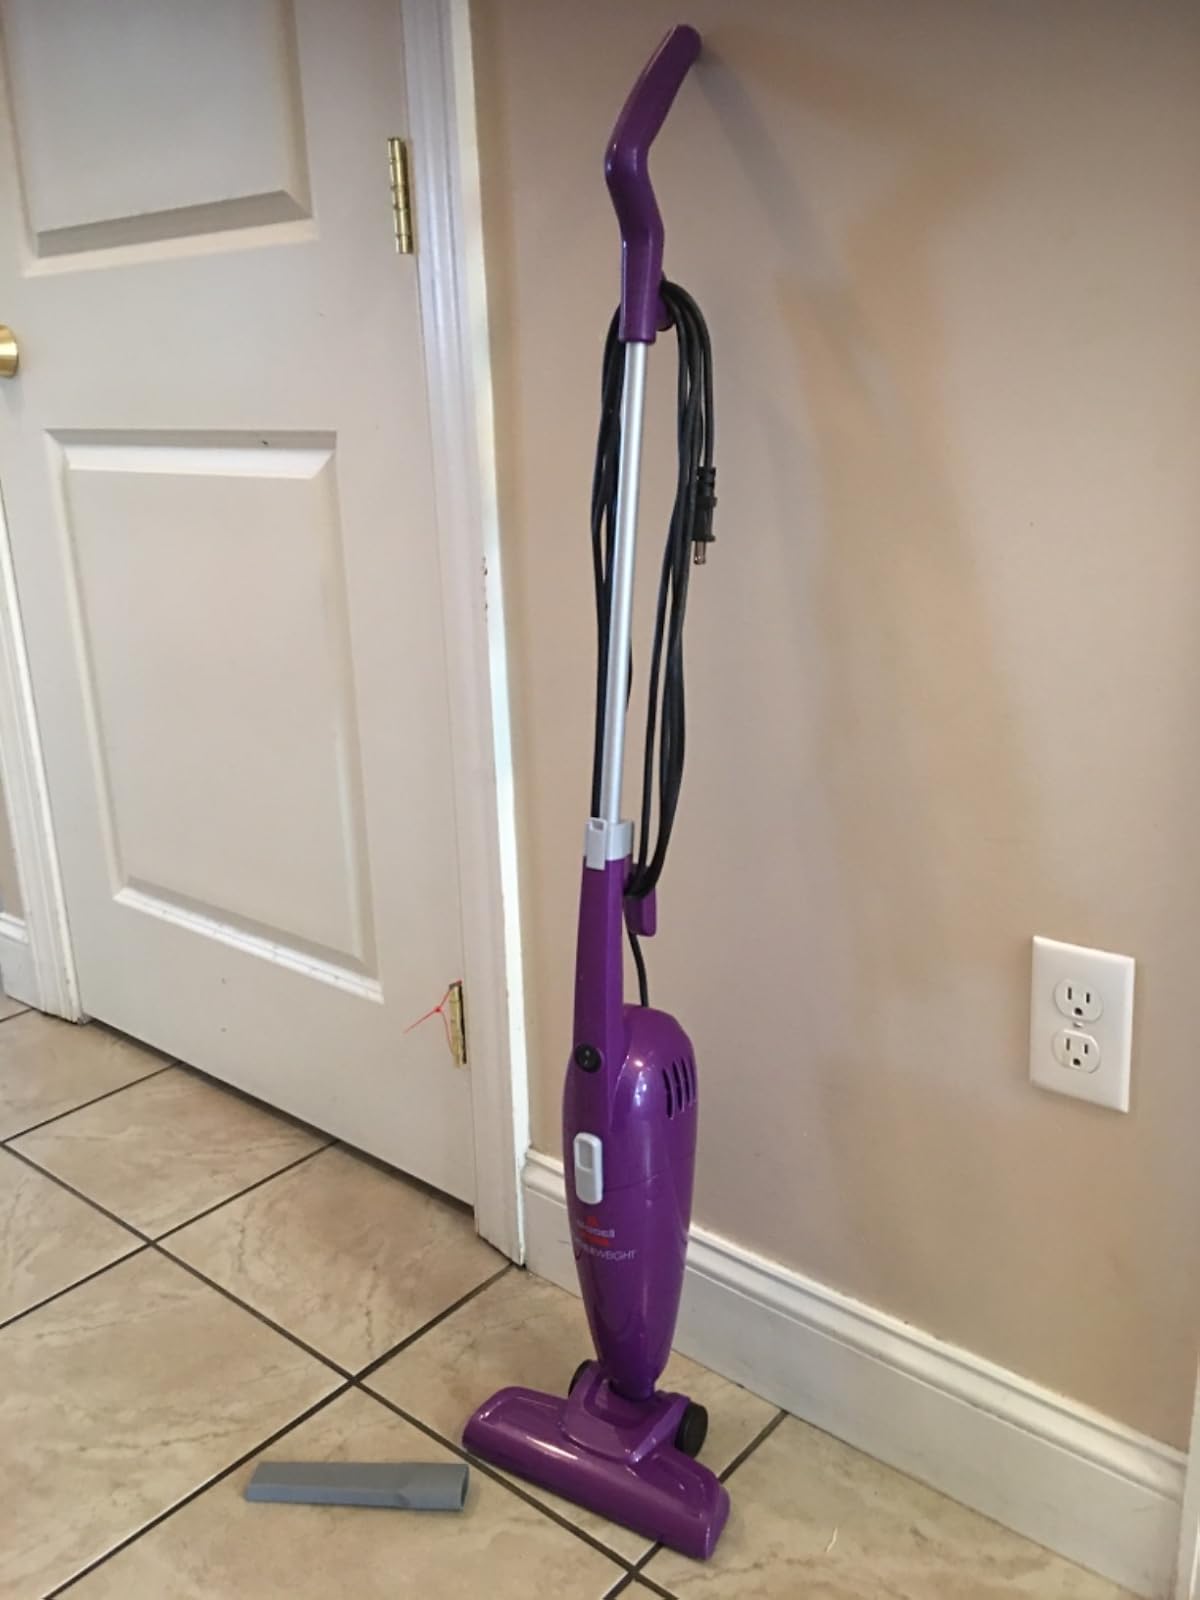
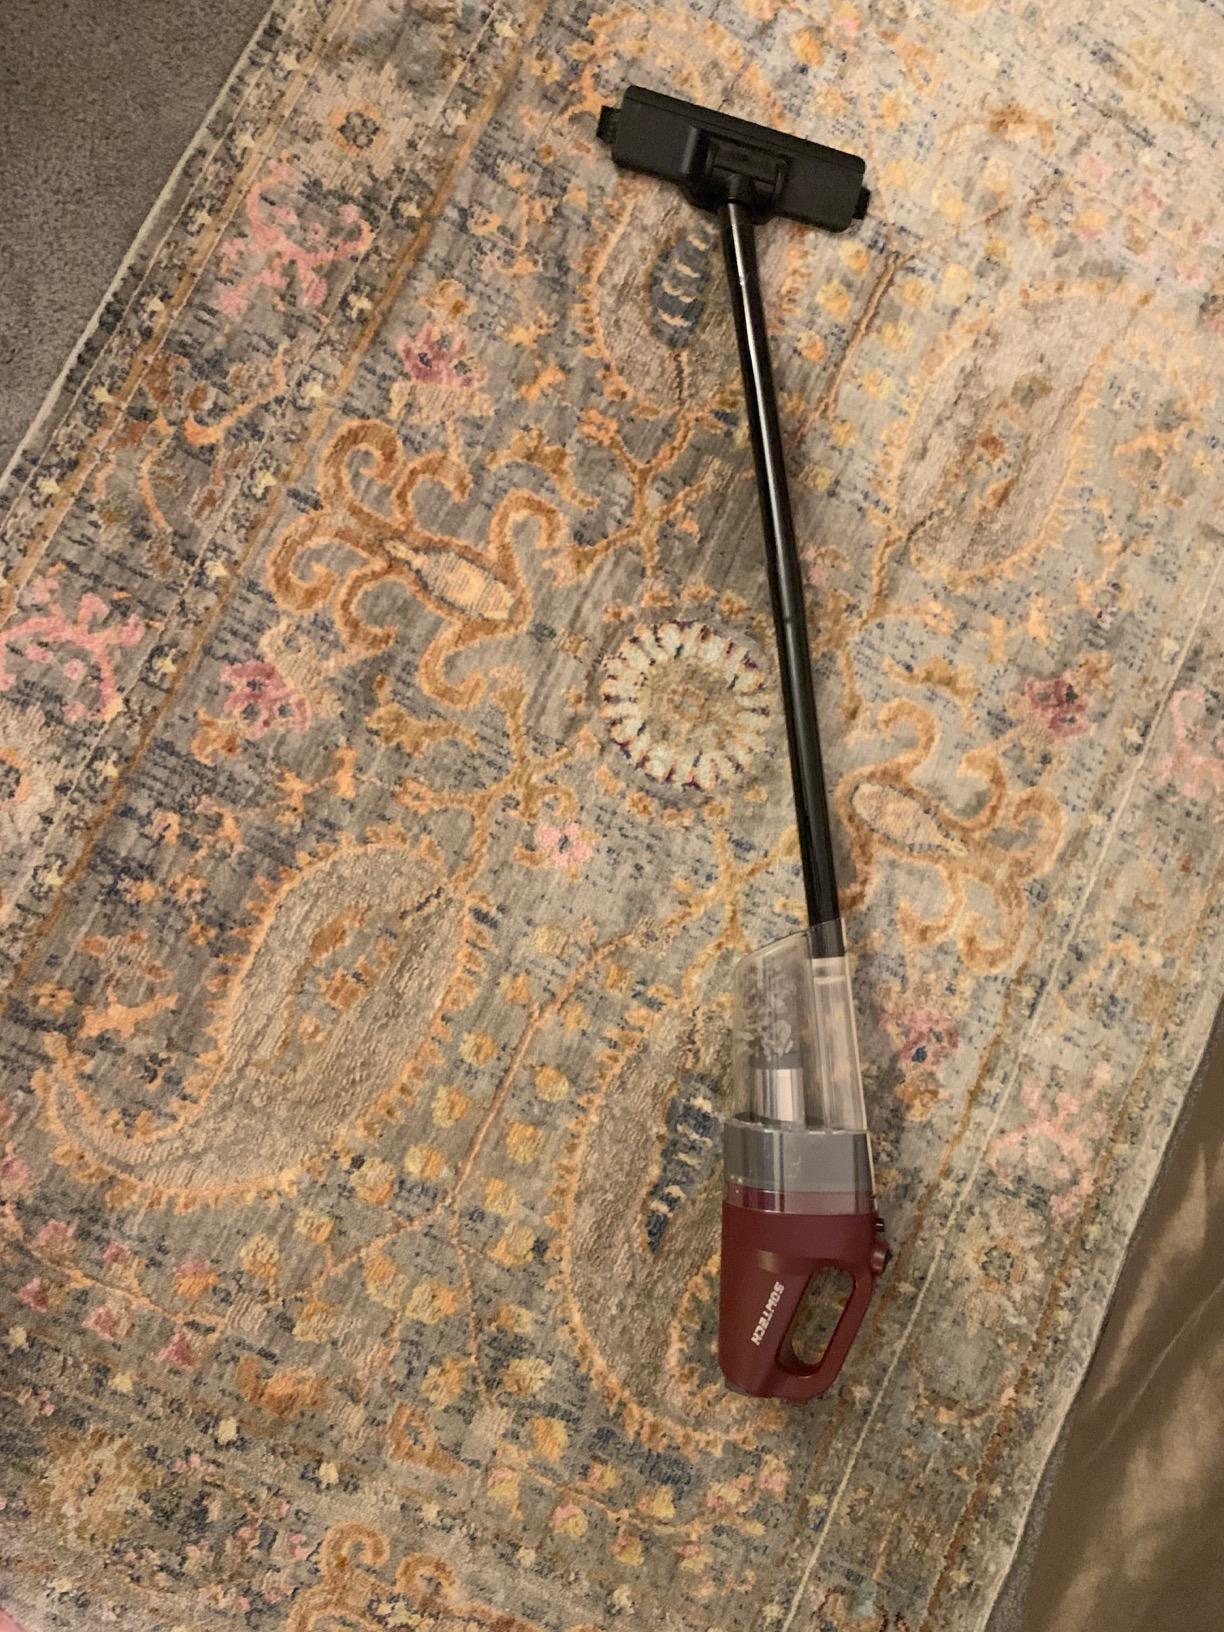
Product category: items_vacuum
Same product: no